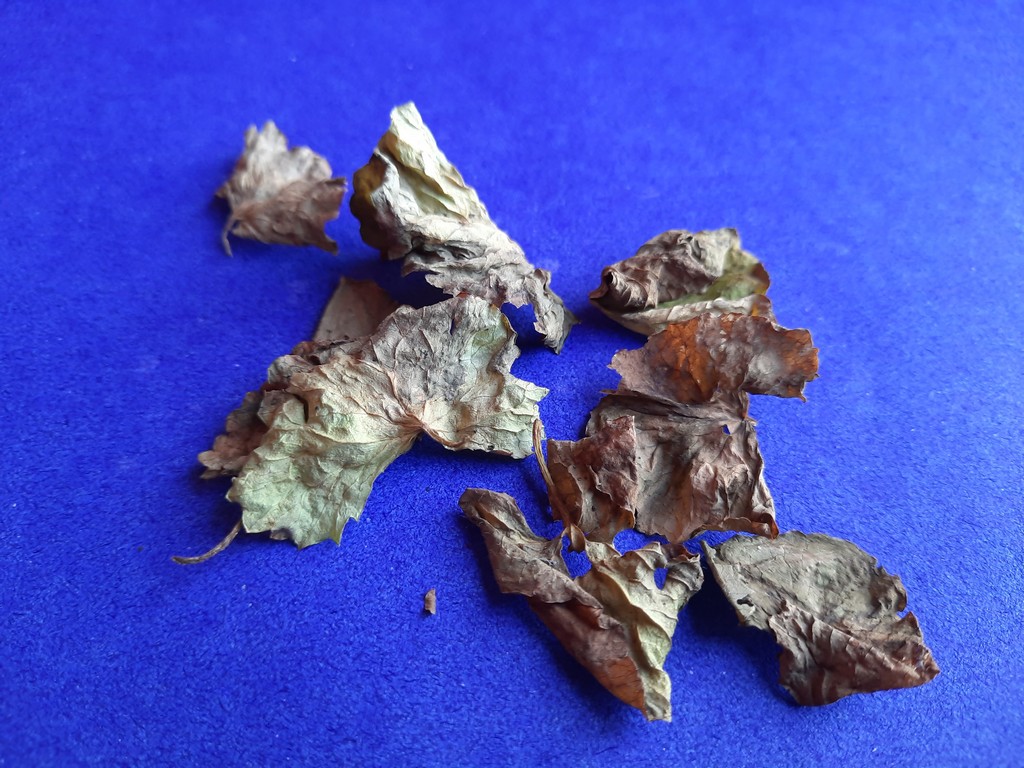
Label: Dried